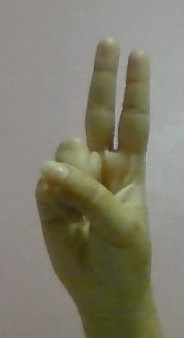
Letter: taa